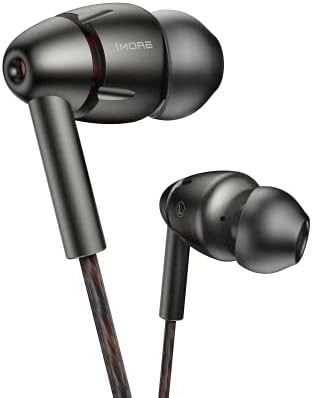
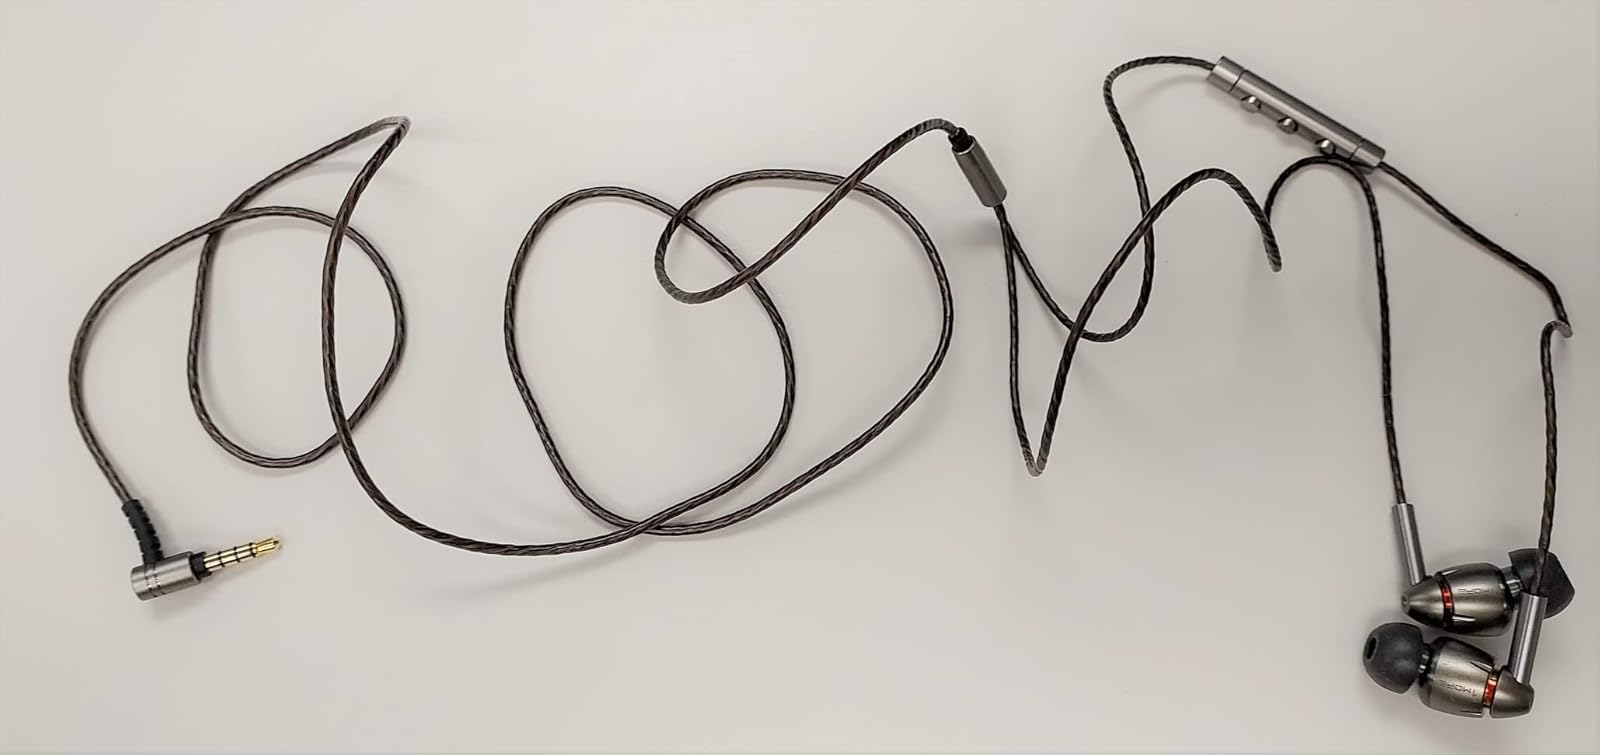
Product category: headphones
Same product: yes